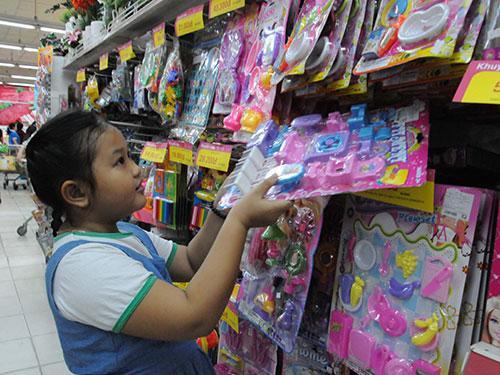
ở bên quầy hàng đồ chơi có sự xuất hiện của một đứa bé